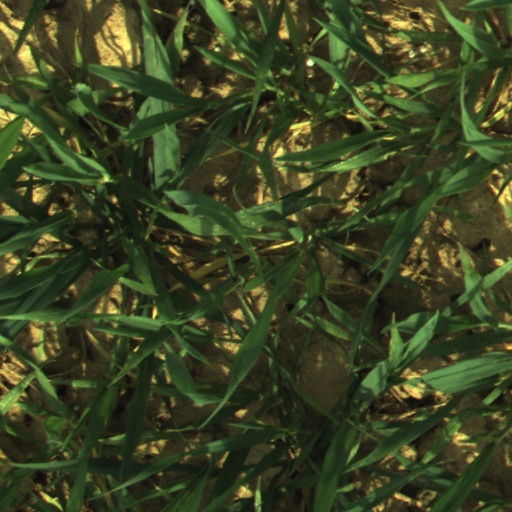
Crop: wheat